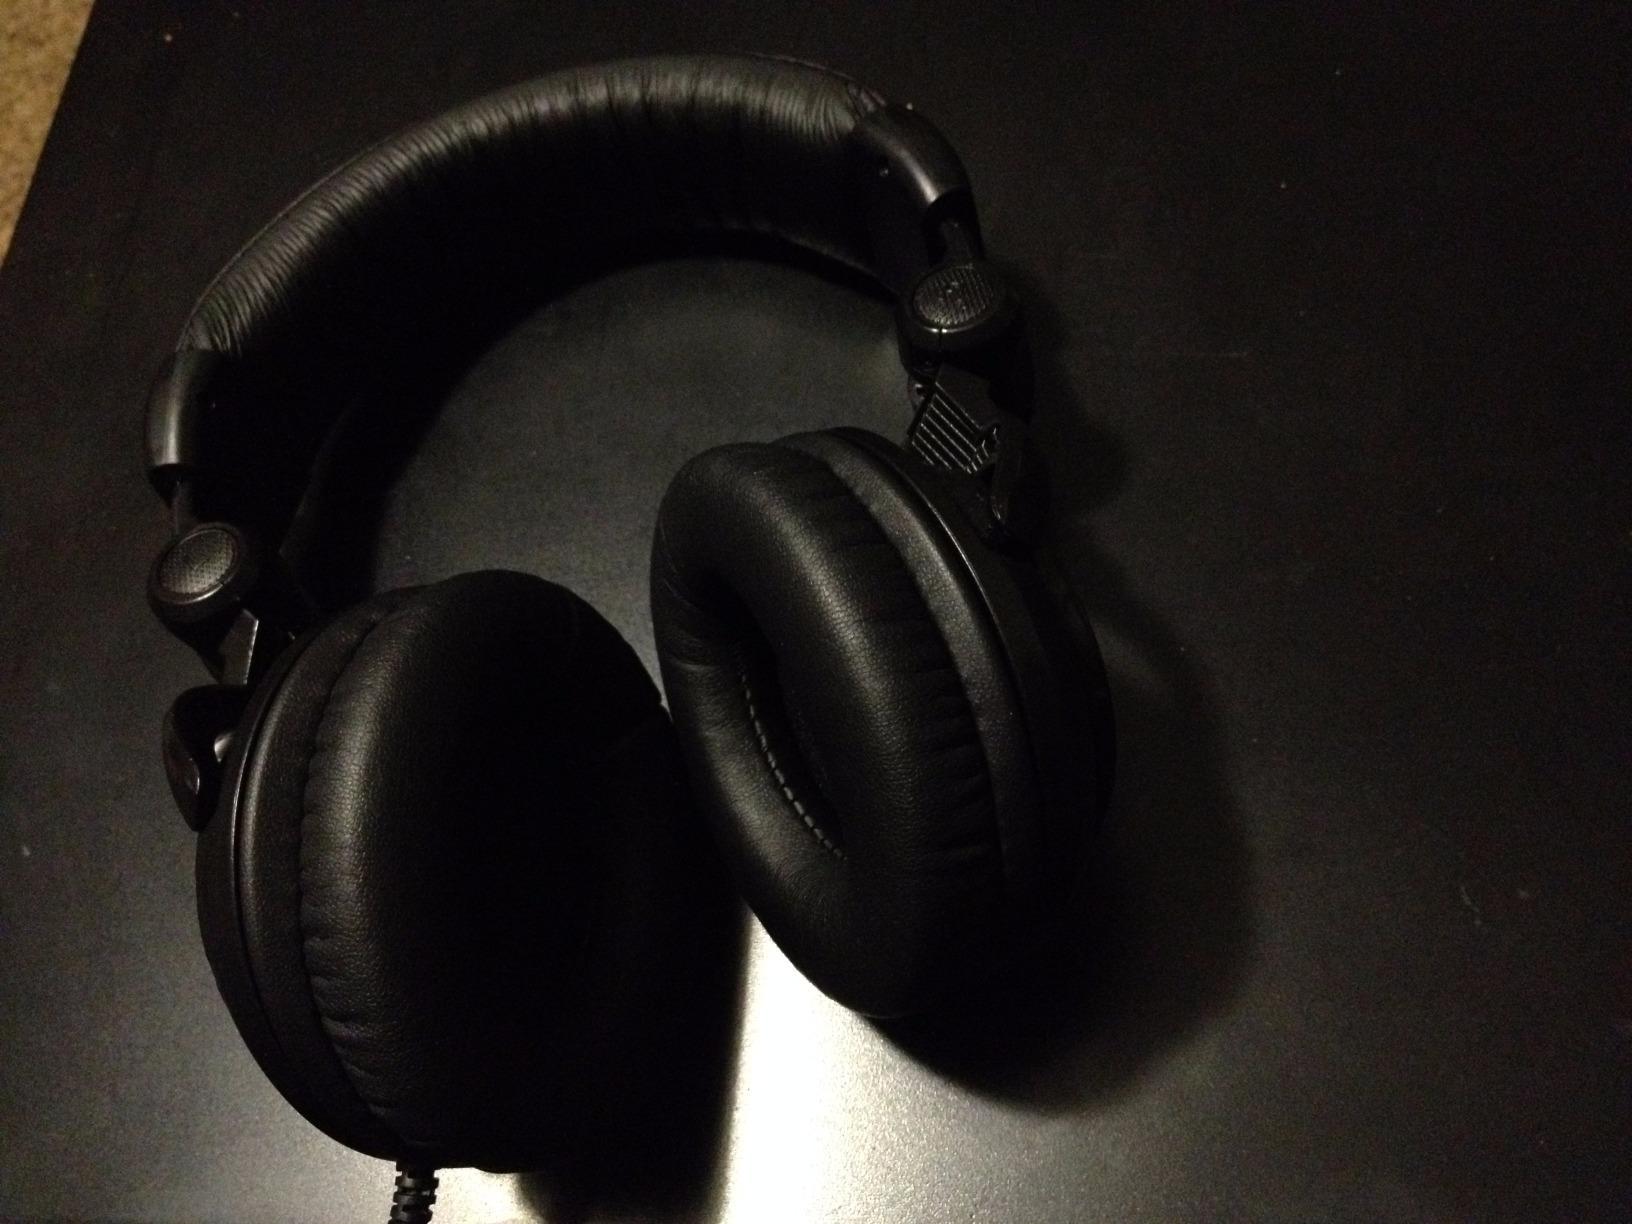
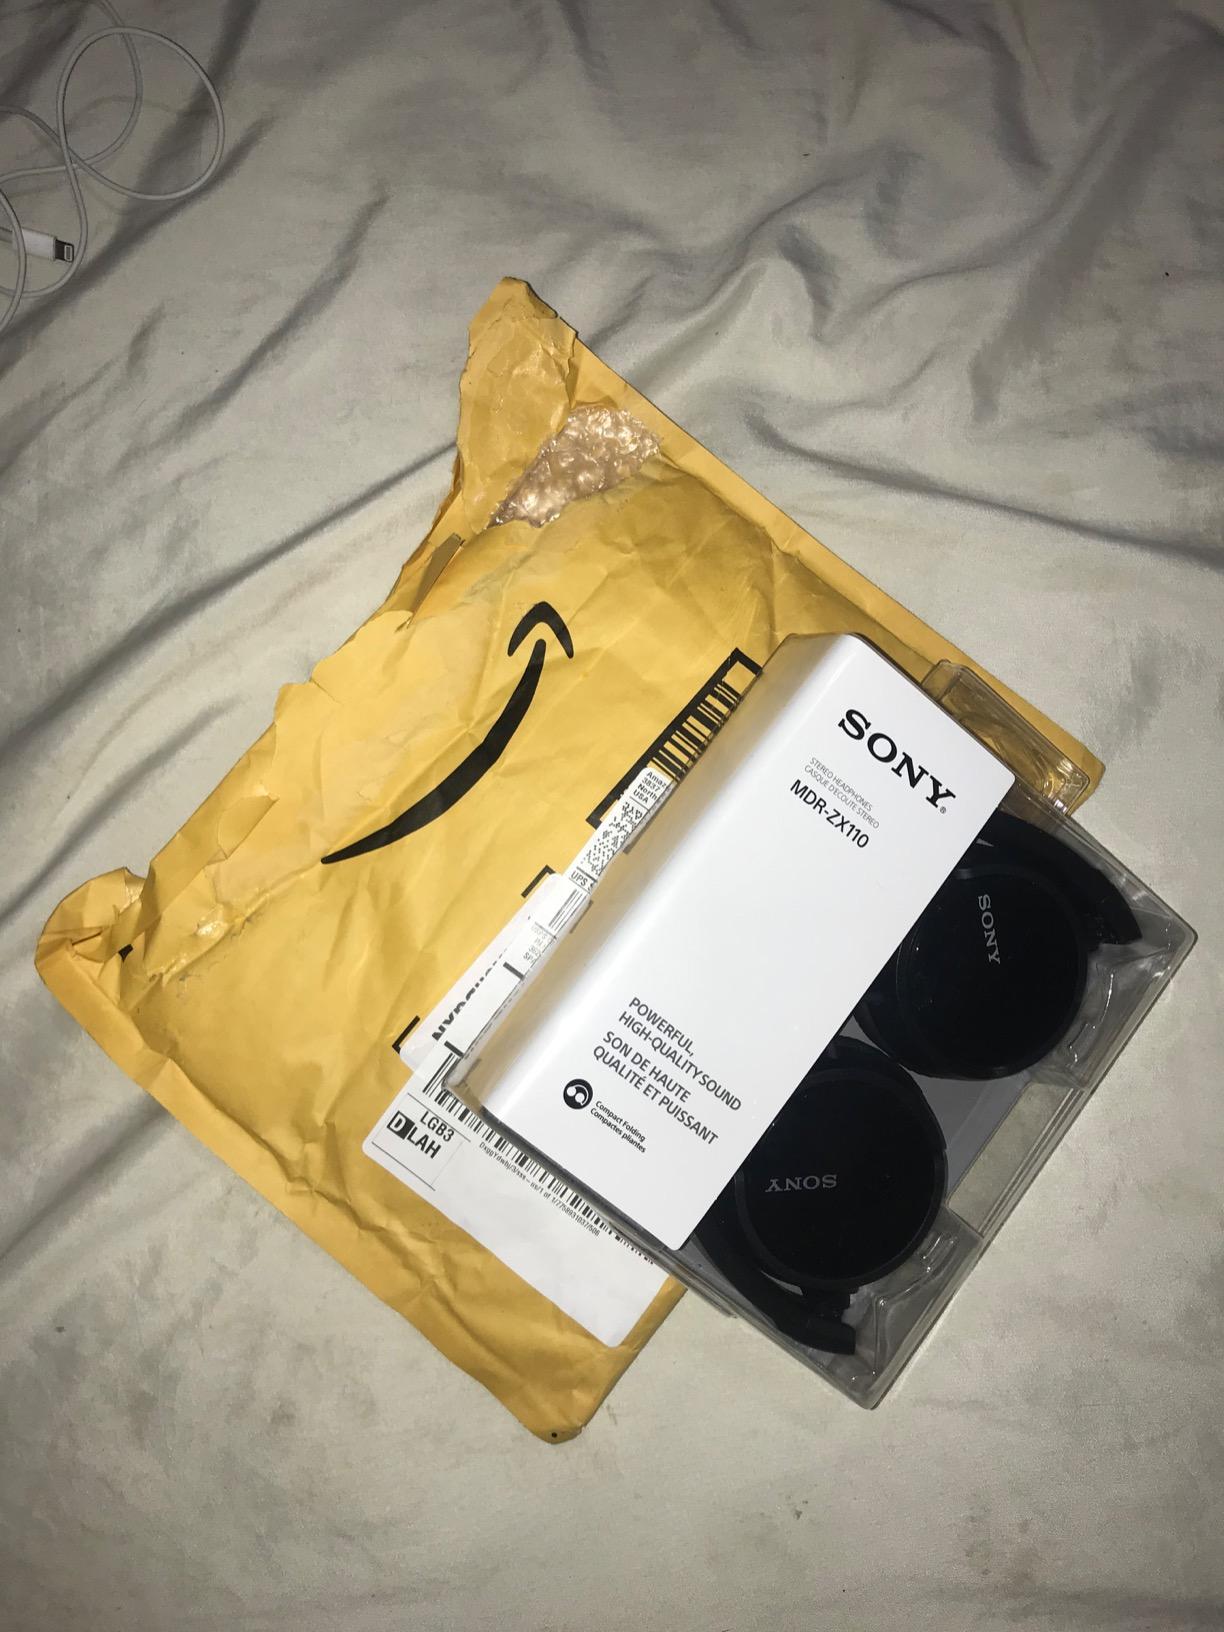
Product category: headphones
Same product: no